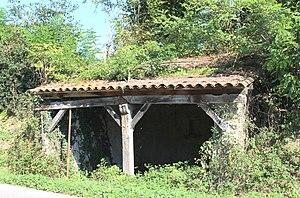
Lavoir de Cantaous (Hautes-Pyrénées)
La liste des lavoirs des Hautes-Pyrénées présente les lavoirs situées dans le département français des Hautes-Pyrénées.
Cantaous est une commune française située dans le département des Hautes-Pyrénées, en région Occitanie.